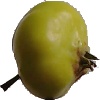
Label: Apple Red Yellow 2